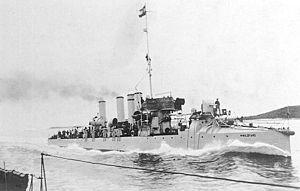
Le SMS Dinara était un destroyer de classe Huszár construit par l'Autriche-Hongrie à partir de 1909.
Le SMS Huszár II était un destroyer de classe Huszár construit par l'Autriche-Hongrie à partir de 1909.
Le SMS Dinara était un destroyer de classe Huszár construit par l'Autriche-Hongrie à partir de 1908.